Northern Norway

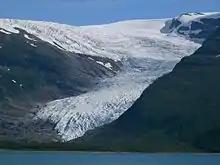
Svartisen glacier is dependent on heavy snow in winter. The western side of the mountains get up to precipitation annually, such as Glomfjord.

Precipitation occur in all seasons, usually as snow in winter, although often as rain on the Nordland coast. Snow accumulation in the mountains can exceed , and this abundance of snow is the reason for the numerous glaciers – more than 500, mostly in Nordland and Troms.